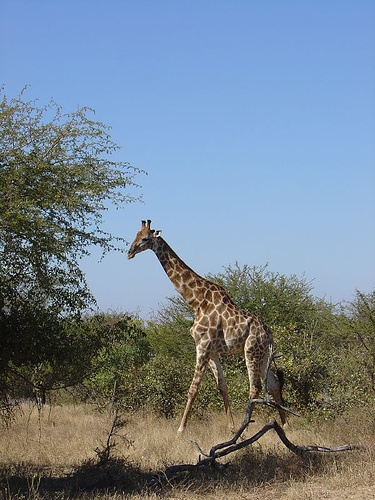
A tall giraffe walks among the Savannah by a tree.
the giraffe is standing out in the wilderness
A giraffe walks amongst the trees in Africa.
a giraffe walking on a field with trees and bushes
A lone giraffe walking through an area of brush and small trees.